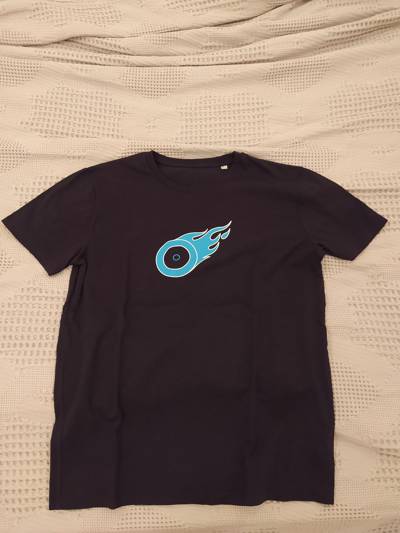
Waste category: clothes